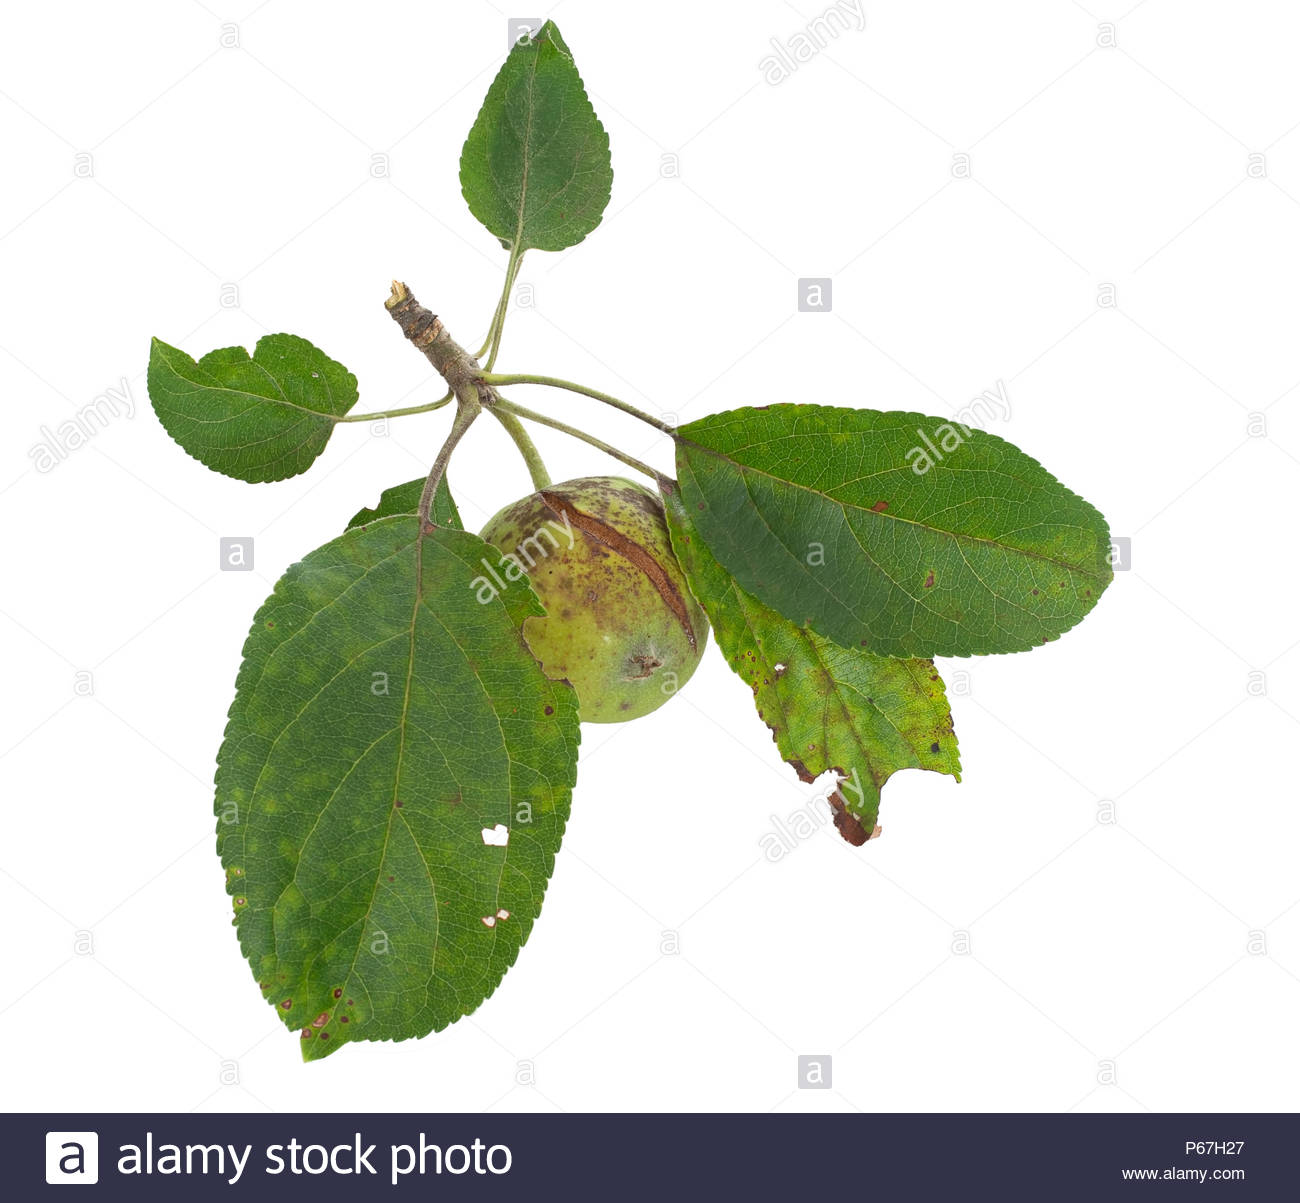
Labels: Apple Scab Leaf, Apple Scab Leaf